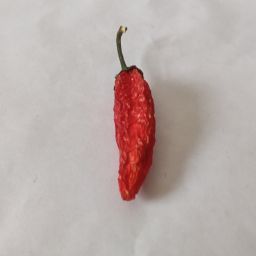
Crop: New Mexico Green Chile
Quality: Dried